Tuber

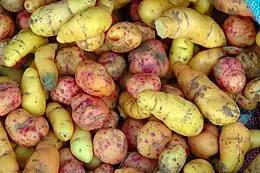
Ulluku ("Ullucus tuberosus") tubers

Tubers are a type of enlarged structure that plants use as storage organs for nutrients, derived from stems or roots. Tubers help plants perennate (survive winter or dry months), provide energy and nutrients, and are a means of asexual reproduction.